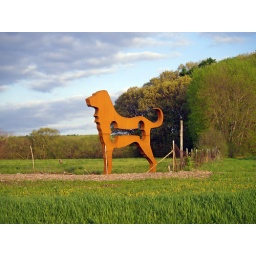
Big brown dog as seen from Rt495 in Haverhill MA